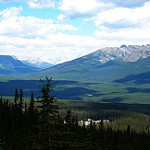
Scene: Outdoor